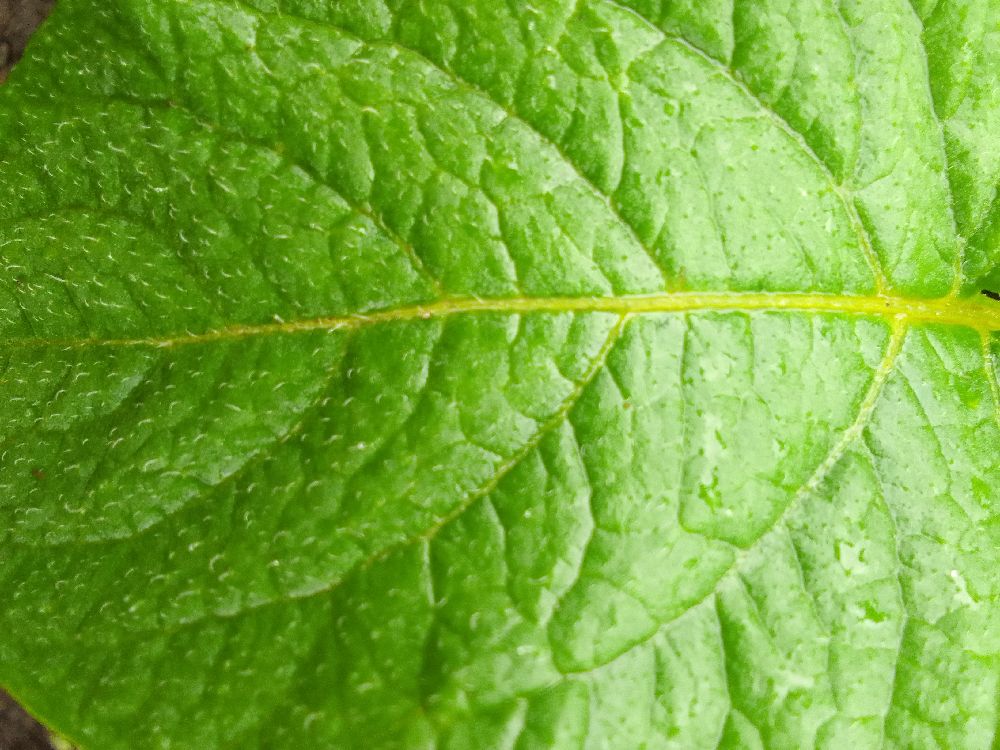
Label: Healthy